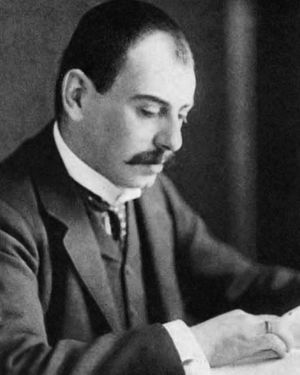
Edmund Landau
Edmund Georg Hermann Landau var en fremtrædende tysk matematiker af jødisk afstamning. Han var professor ved Universitet i Göttingen fra 1909 til 1934, hvor han blev tvunget på pension af Nazi-regimet. Han døde en naturlig død i Berlin i 1938.